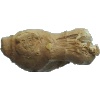
Label: ginger_root